Daytona Beach Bandshell

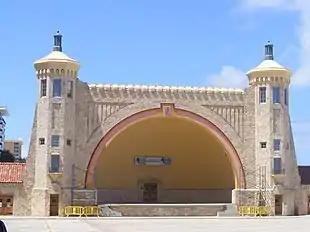
Daytona Beach Bandshell

The Daytona Beach Bandshell is an amphitheatre in Daytona Beach, Florida, United States. It is located at Ocean Avenue, north of the junction of Main Street and Atlantic Avenue. On March 5, 1999, it was added to the U.S. National Register of Historic Places. On April 18, 2012, the AIA's Florida Chapter placed the Daytona Beach Bandshell on its list of "Florida Architecture: 100 Years. 100 Places".